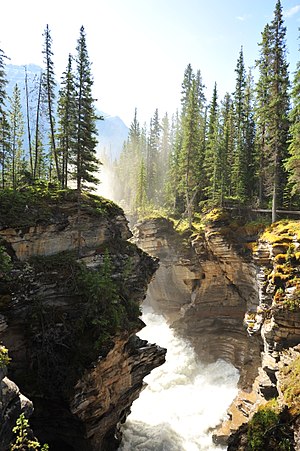
Athabasca Falls / Galleri
Athabasca Falls er et vandfald i Jaspers National Park ved den øvre del af Athabasca River, omkring 30 kilometer syd for byen Jasper, i provinsen Alberta i Canada, lige vest for Icefields Parkway. Det kraftige Athabasca Falls er ikke så meget kendt for sin faldhøjde, som for den store mandmængde der falder ned i en kløft. Vandfaldet kan ses og fra forskellige vinkler fra platforme og vandrestier omkring. Man kan starte White water rafting lige neden ffor faldene og fortsætte ned af Athabasca River til Jasper.